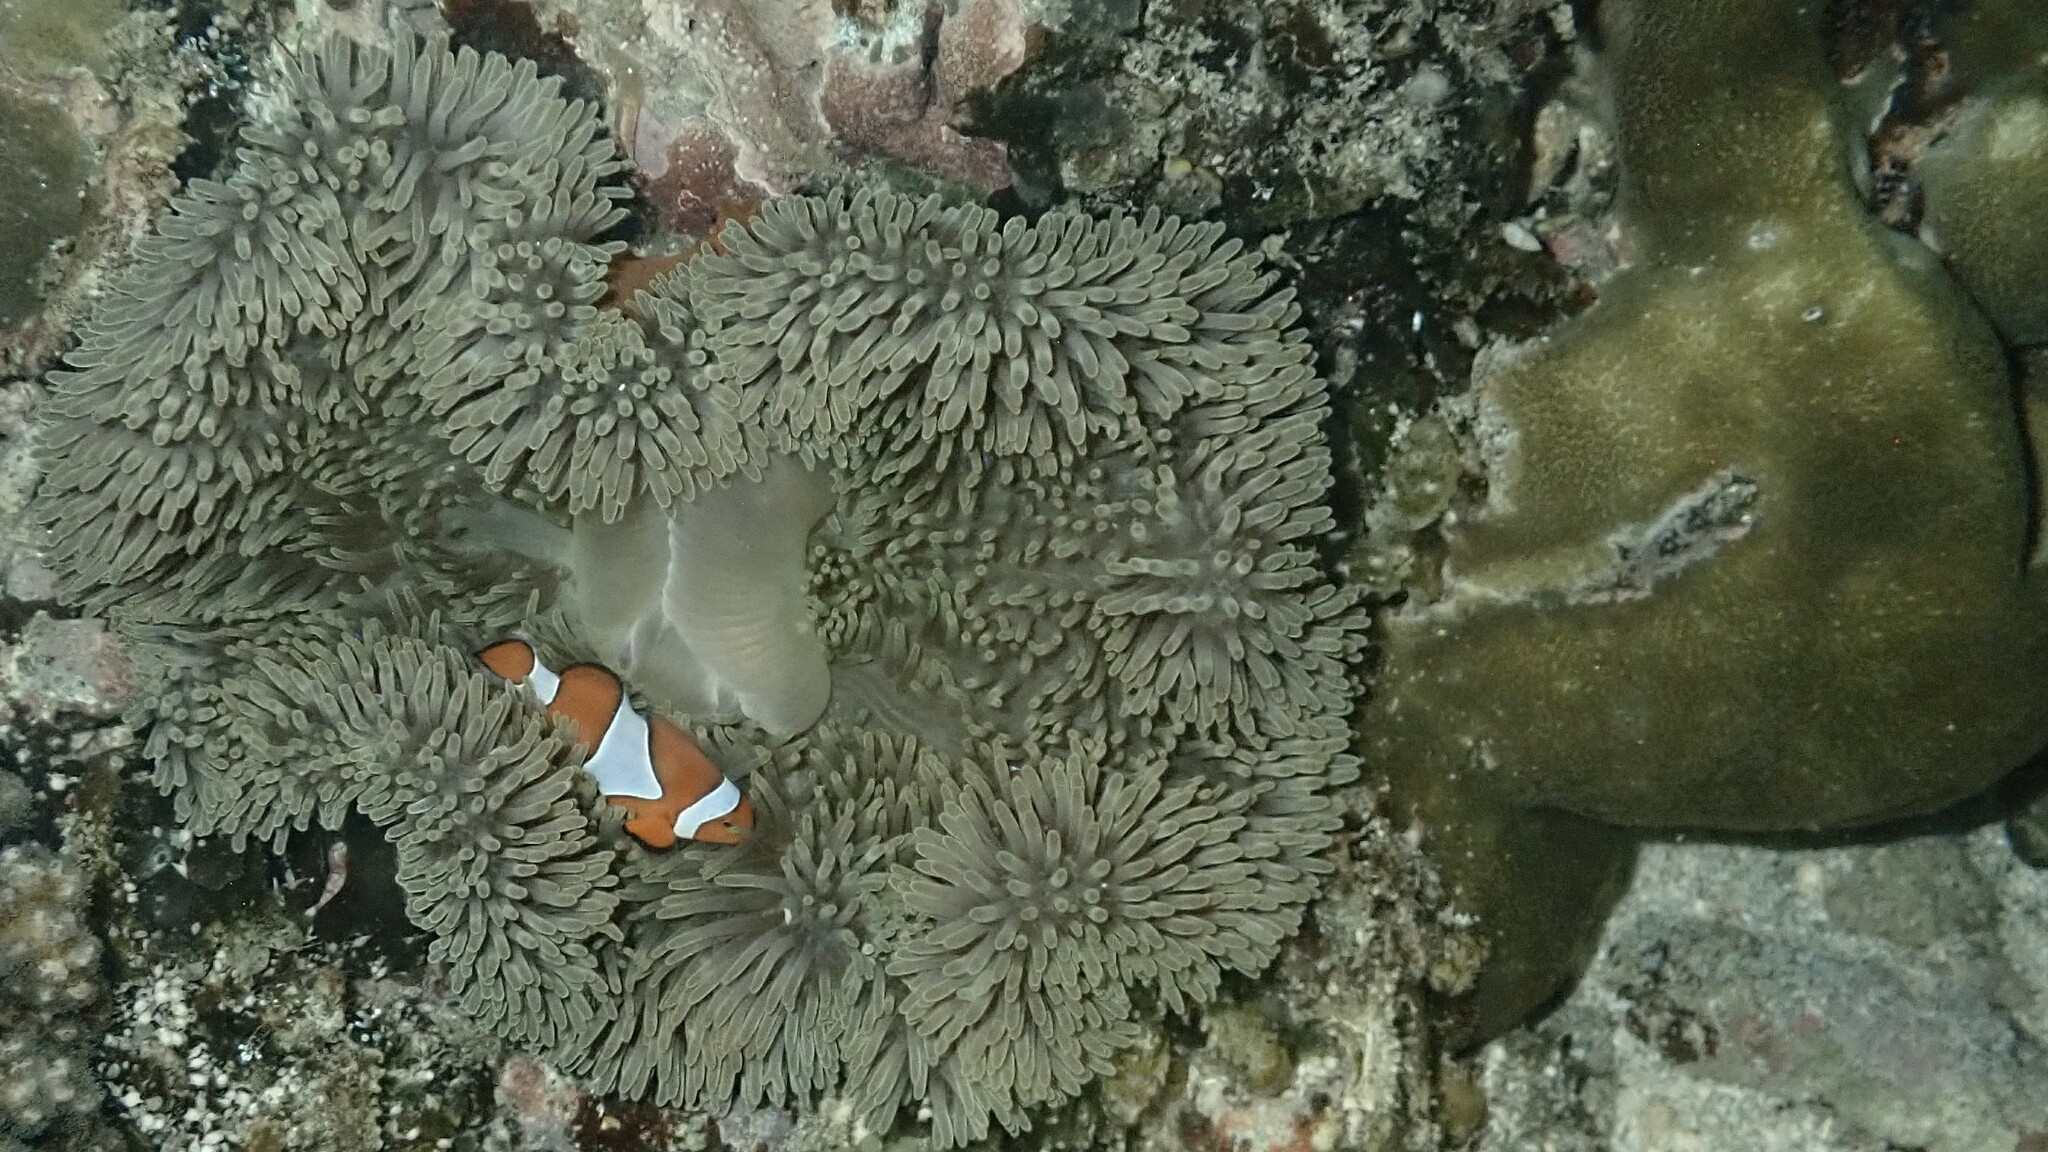
Amphiprion ocellaris (Ocellaris Anemonefish)